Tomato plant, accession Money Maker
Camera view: vertical (180 deg); turntable rotation: 60 degrees
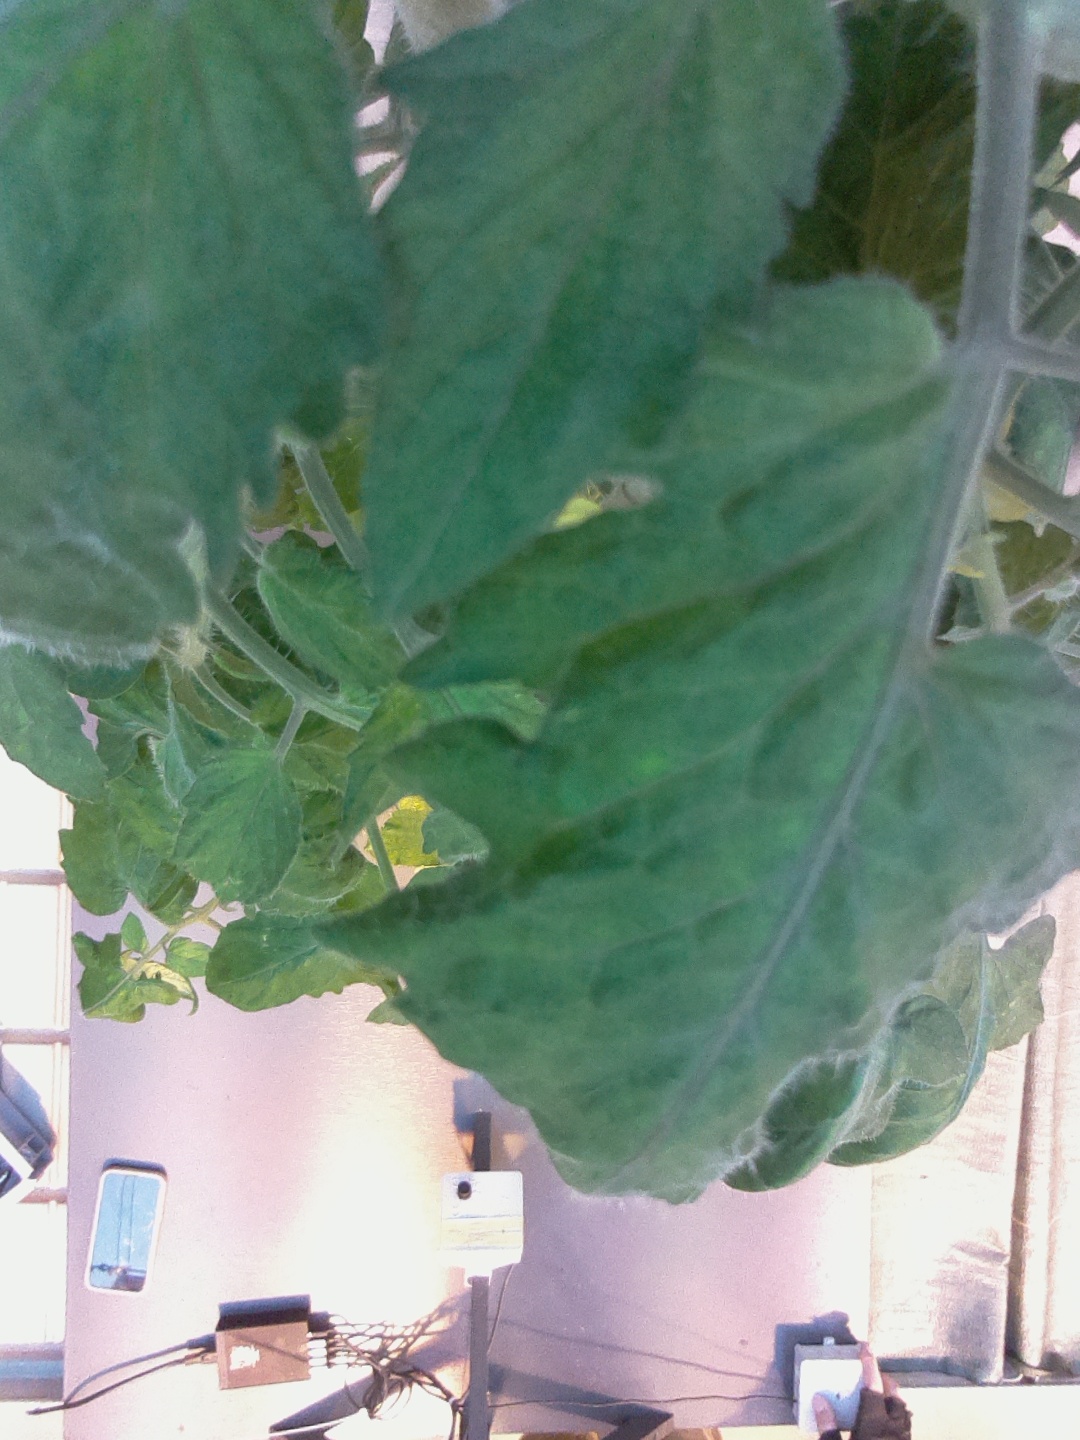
BBCH growth stage 67: Full flowering, 70%-80% of flowers open, more petals falling